County Meath

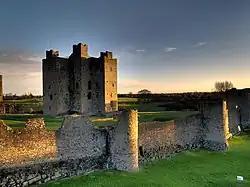
Trim Castle, the largest Norman castle in Ireland

In the late 10th century, the Dalcassians to the south, led by Brian Boru, consolidated their hold over Munster, with Boru establishing himself as King of Munster. The ascendancy of this longtime rival kingdom posed a serious threat to High King Máel Sechnaill mac Domnaill, so the two leaders met at Clonfert in 997 and agreed upon a truce, whereby Boru was granted overlordship of the southern half of the island. The Kingdom of Leinster immediately rebelled against Boru and allied with the Norse Kingdom of Dublin. Mide and Munster formed a defensive alliance and, after a series of campaigns throughout 998–999, crushed the forces of Leinster and Dublin, which both became vassals of Munster.